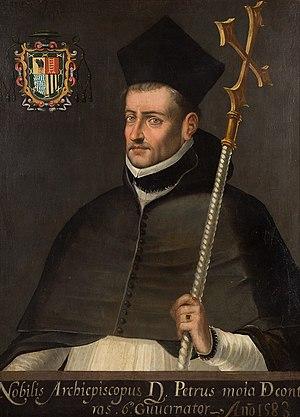
Pedro Moya de Contreras, prélat et administrateur colonial qui détiendra les trois plus hautes charges de Nouvelle-Espagne, soit inquisiteur général, archevêque de Mexico et Vice-roi. Il fut le sixième Vice-roi et gouverna du 25 septembre 1584 au 16 octobre 1585. Durant cette période il occupe les trois charges simultanément.